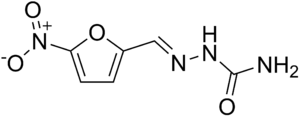
Les nitrofuranes sont des composés possédant un groupe nitro fixé sur un cycle furanique. Ils se présentent sous la forme de poudres cristallines, jaunes.
En chimie organique, une semicarbazone est une molécule possédant un groupe :